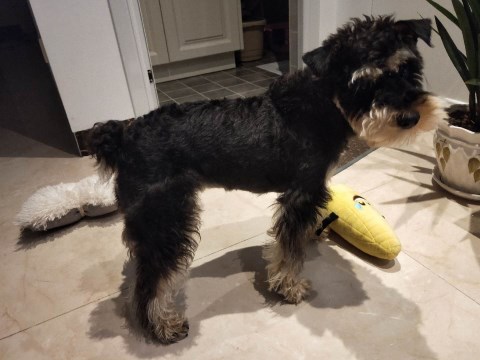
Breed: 2342-n000102-miniature_schnauzer